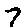
Label: 7